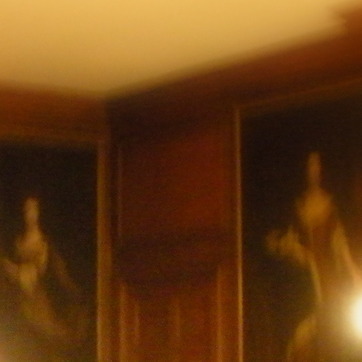
Material: wood